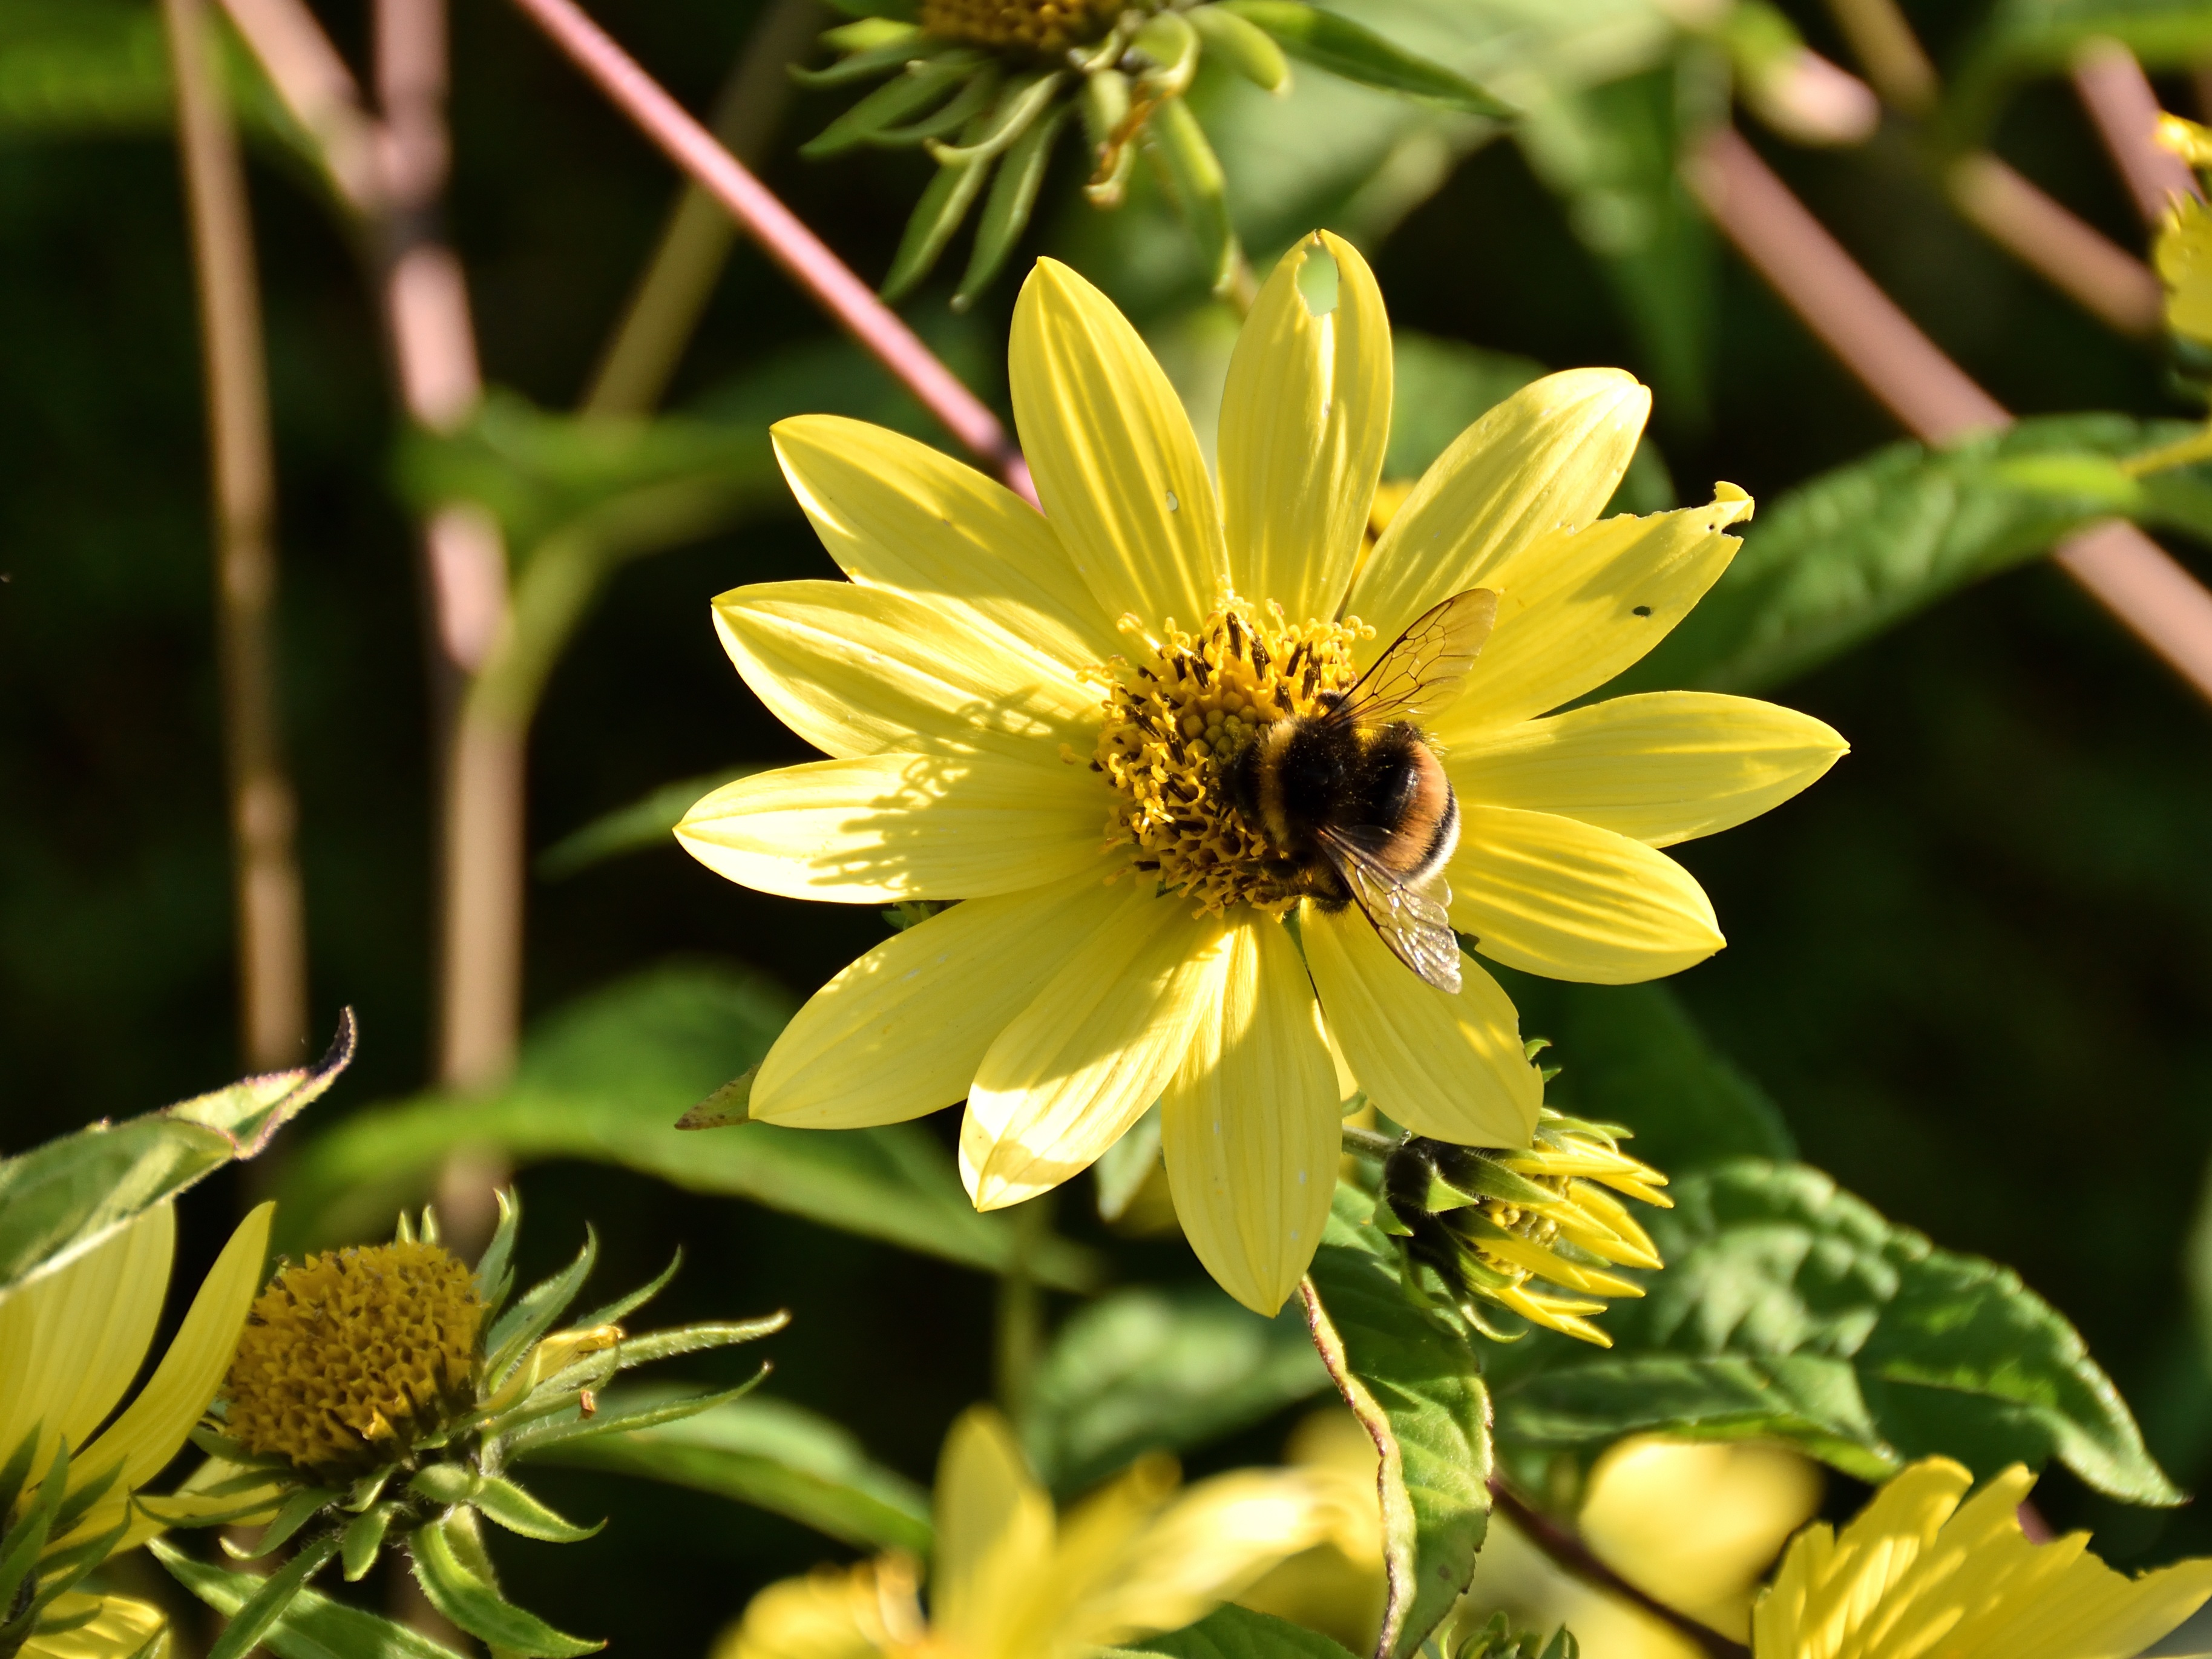
nature, blossom, plant, flower, petal, bloom, botany, yellow, close, flora, yellow flower, wildflower, bee, nectar, macro photography, flowering plant, daisy family, land plant